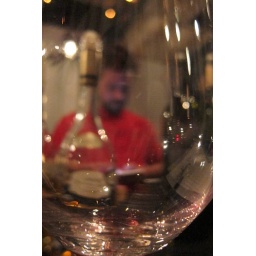
red wine in a glass